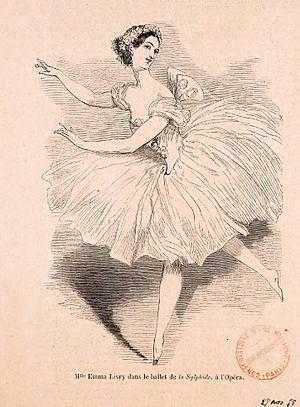
Gravure représentant Emma Livry dans ""La Sylphide"""
Emma Livry est une ballerine française, morte après que sa tenue de scène eut pris feu sur la scène de l'Opéra de Paris.